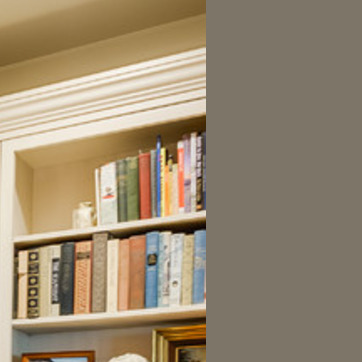
Material: paper